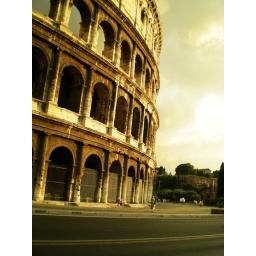
The sun and clouds bathed this structure in beautiful yellow light.